Cold War

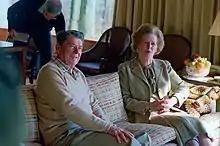
President Reagan with Prime Minister Margaret Thatcher during a working luncheon at Camp David, December 1984

In 1968, a period of political liberalization took place in Czechoslovakia called the Prague Spring. An "Action Program" of reforms included increasing freedom of the press, freedom of speech and freedom of movement, along with an economic emphasis on consumer goods, the possibility of a multiparty government, limitations on the power of the secret police, and potential withdrawal from the Warsaw Pact.